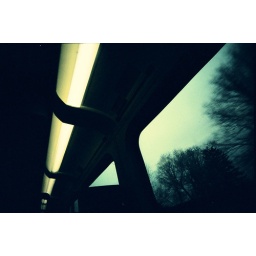
Shot in the train while going back home from work in Toronto.